Staunton Military Academy

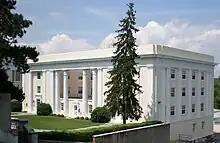
Kable Hall, Staunton Military Academy dormitory, now a Mary Baldwin University residence hall

William G. Kable died in 1920, and as the academy's sole shareholder, he bequeathed ownership to his widow and their children. Thomas Russell, who was promoted to president, completed Kable's expansion plans during the mid-1920s, adding a wall around the Kable Field parade grounds, a two-story Guard House at the center of the South Barracks quadrangle, and Memorial Hall on the campus's north end. The latter structure, which was three stories tall, housed the Mathematics and Foreign Language departments, classrooms, faculty apartments, a gymnasium, and three large recreation rooms.